Environmental impact of pesticides

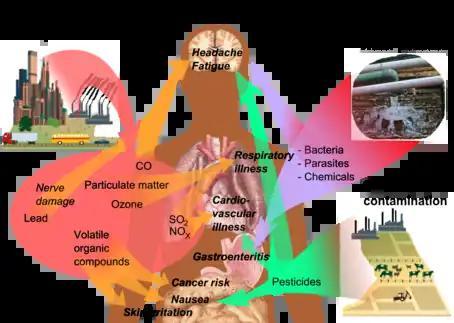
Pesticides are implicated in a range of impacts on human health due to pollution

Pesticides can enter the body through inhalation of aerosols, dust and vapor that contain pesticides; through oral exposure by consuming food/water; and through skin exposure by direct contact. Pesticides secrete into soils and groundwater which can end up in drinking water, and pesticide spray can drift and pollute the air.